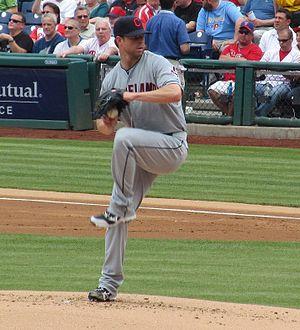
Au baseball, un retrait sur des prises est réalisé lorsqu'un lanceur réussit trois prises aux dépens d'un frappeur de l'équipe adverse au cours d'un passage au bâton. Un match de baseball professionnel est normalement joué en 9 manches au cours desquelles chaque équipe doit réussir 3 retraits, sur des prises ou non. Un maximum de 27 retraits est donc possible dans un match de 9 manches.